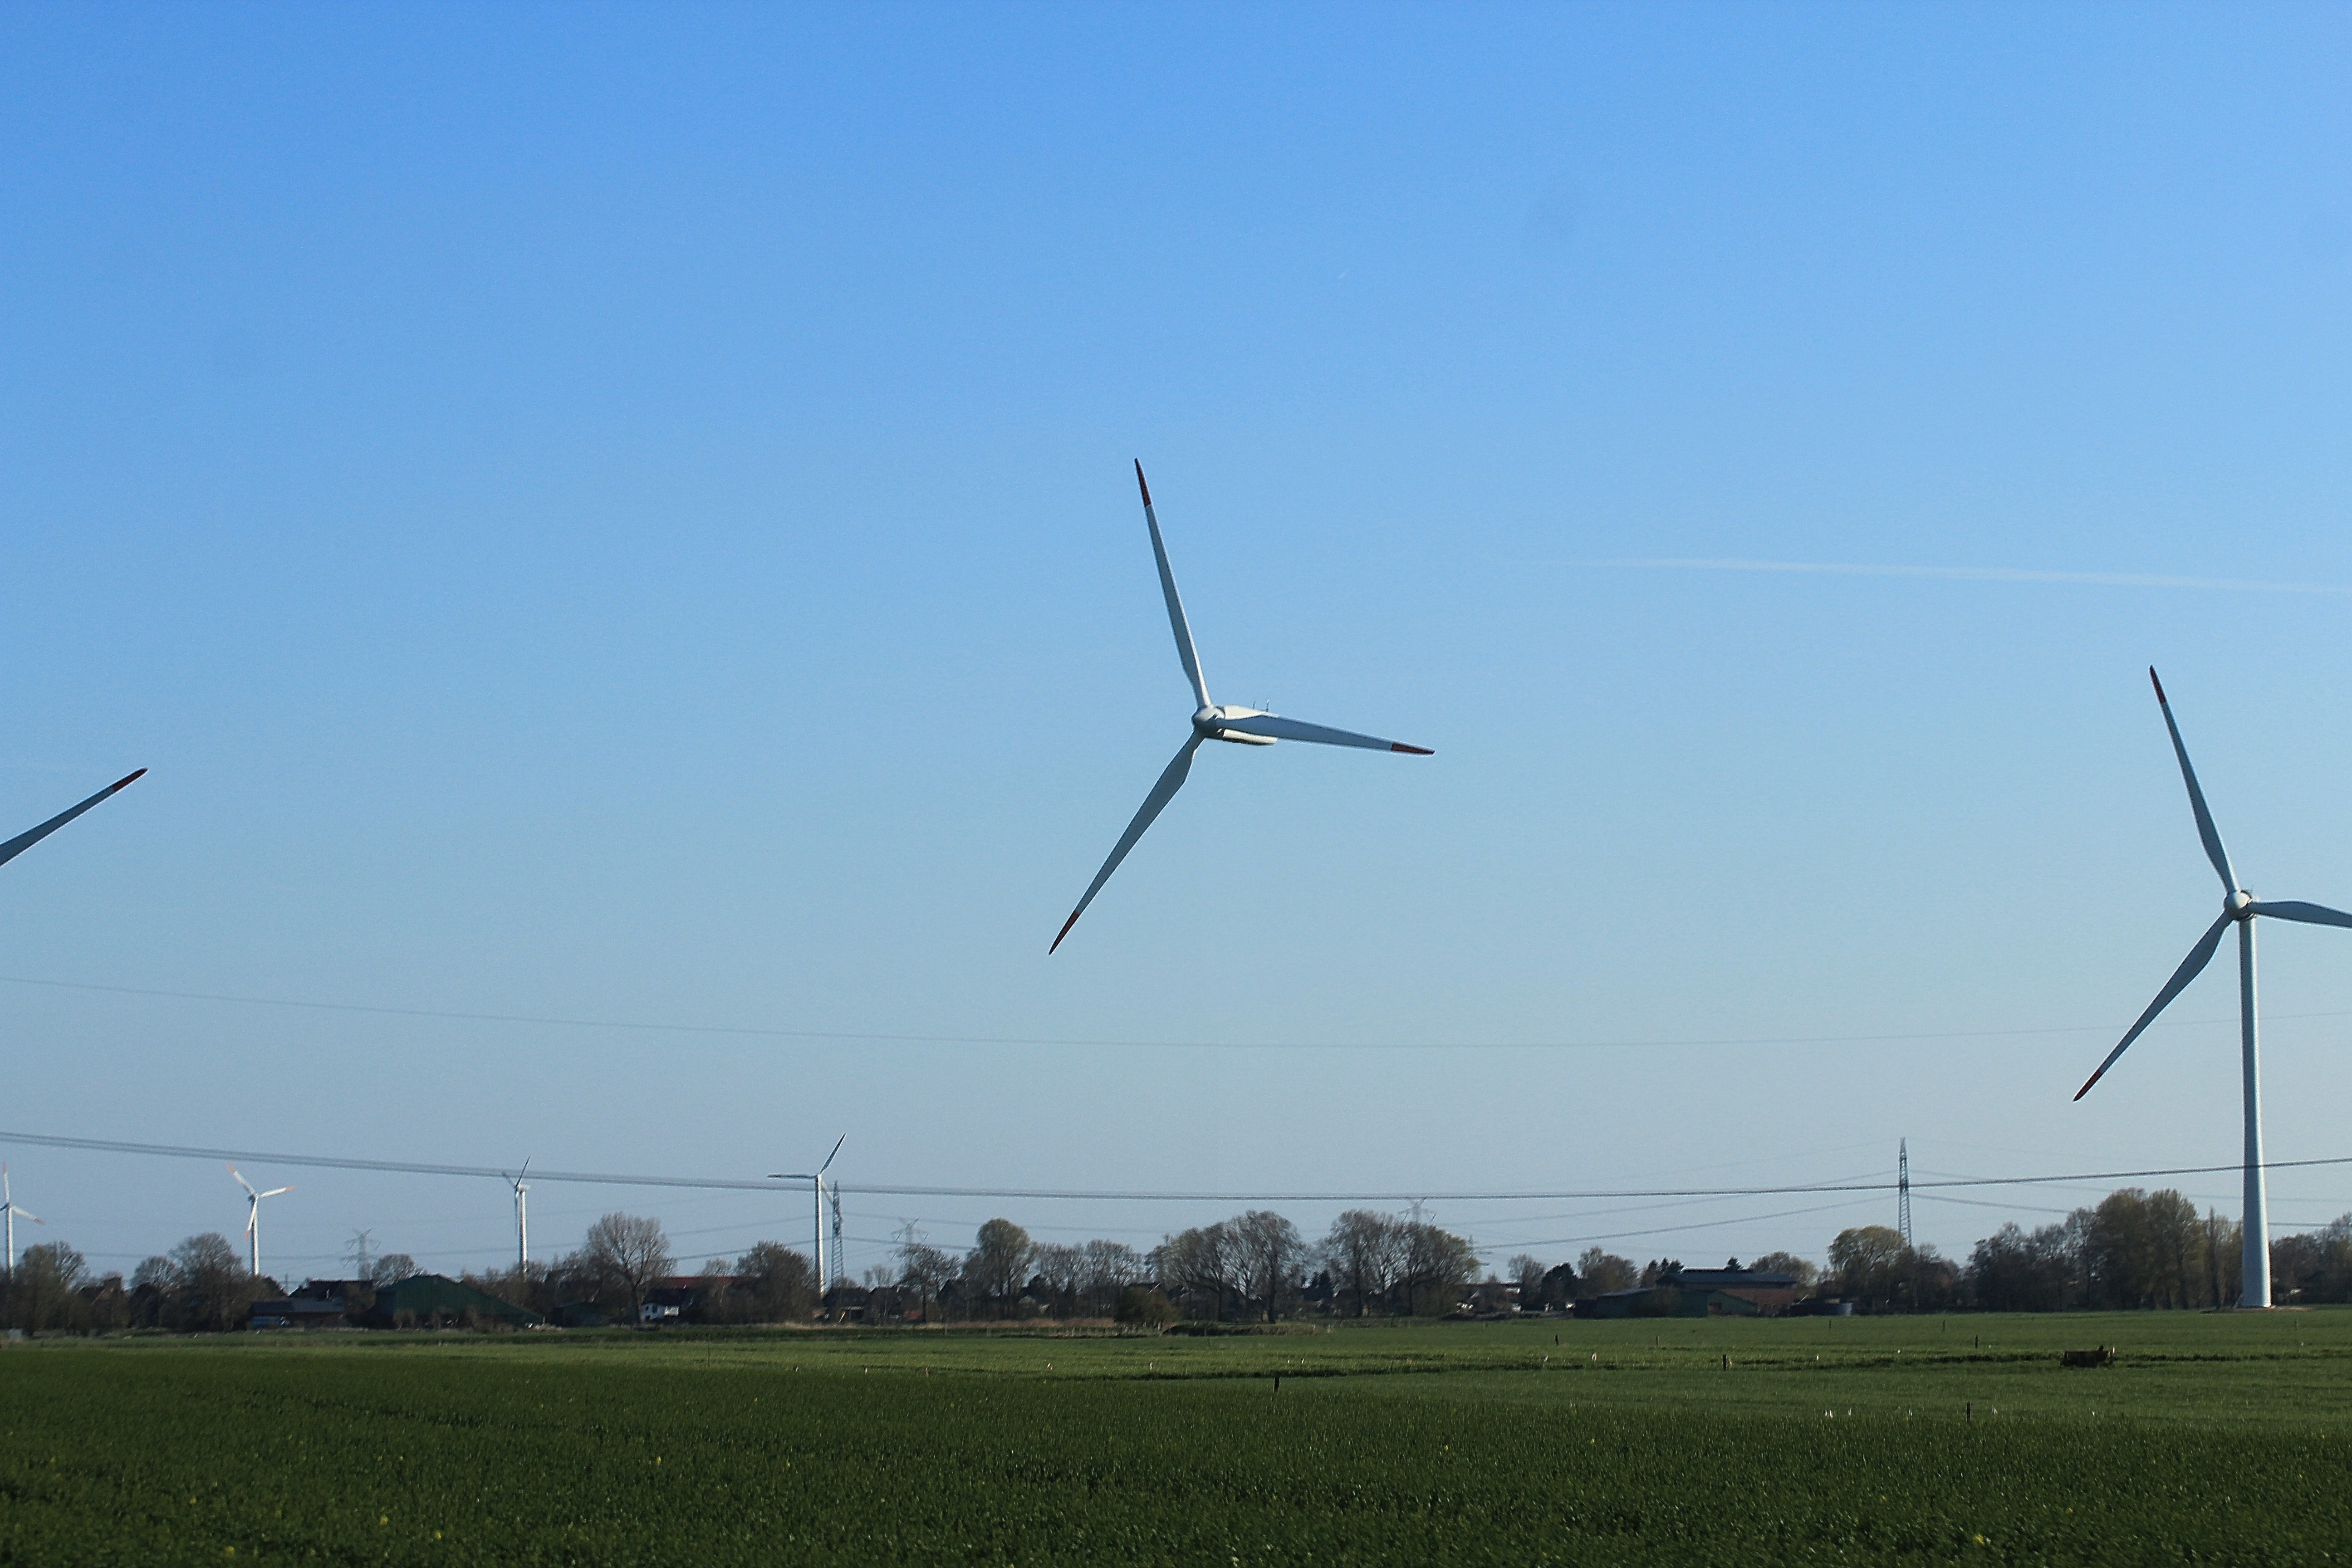
prairie, windmill, wind, machine, wind turbine, plain, wind energy, energy, wind power, wind farm, wind park, wind turbines, photo montage, dithmarschen